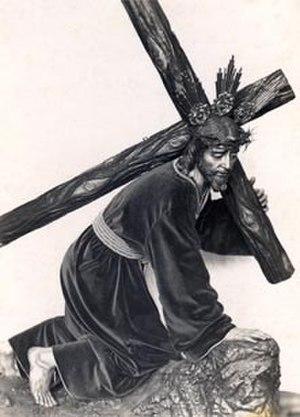
Antonio León Ortega, Ayamonte 7 décembre de 1907 - Huelva 9 janvier de 1991, sculpteur espagnol. Il se forme à Madrid et il crée un style propre dans l'imagerie andalouse dans la deuxième moitié du XXᵉ siècle.